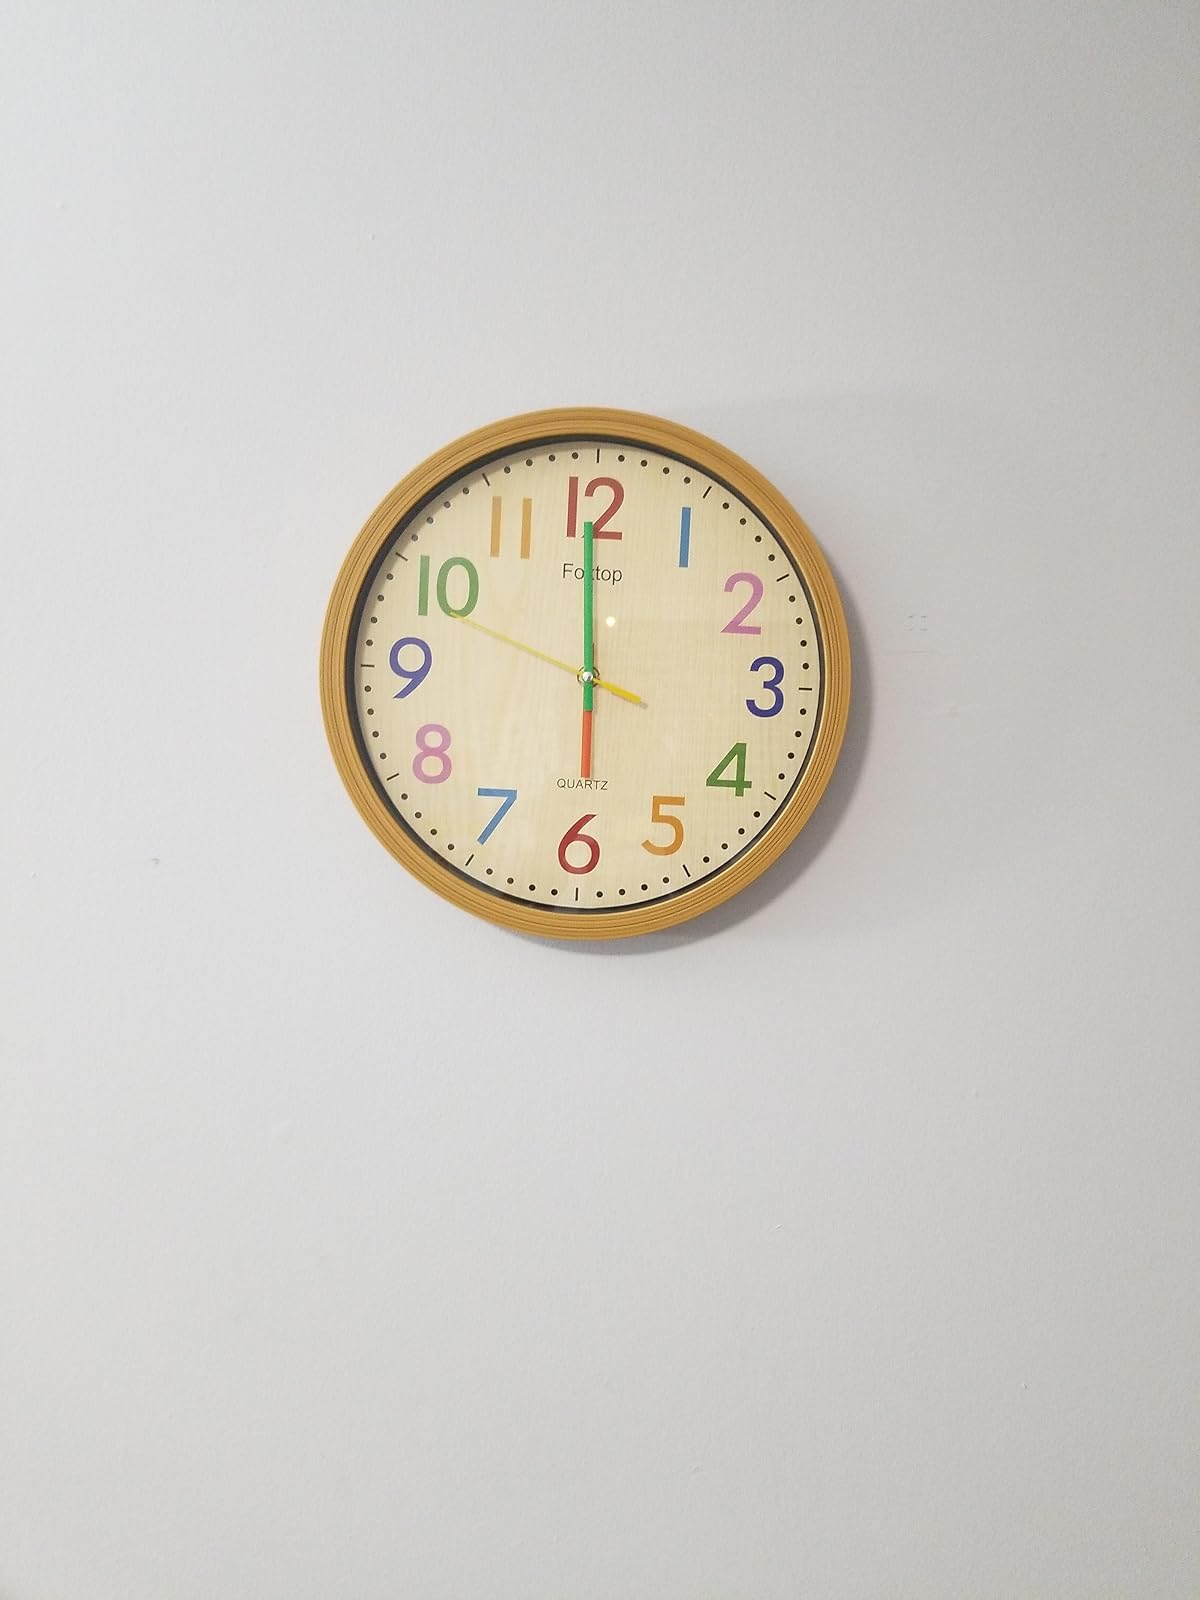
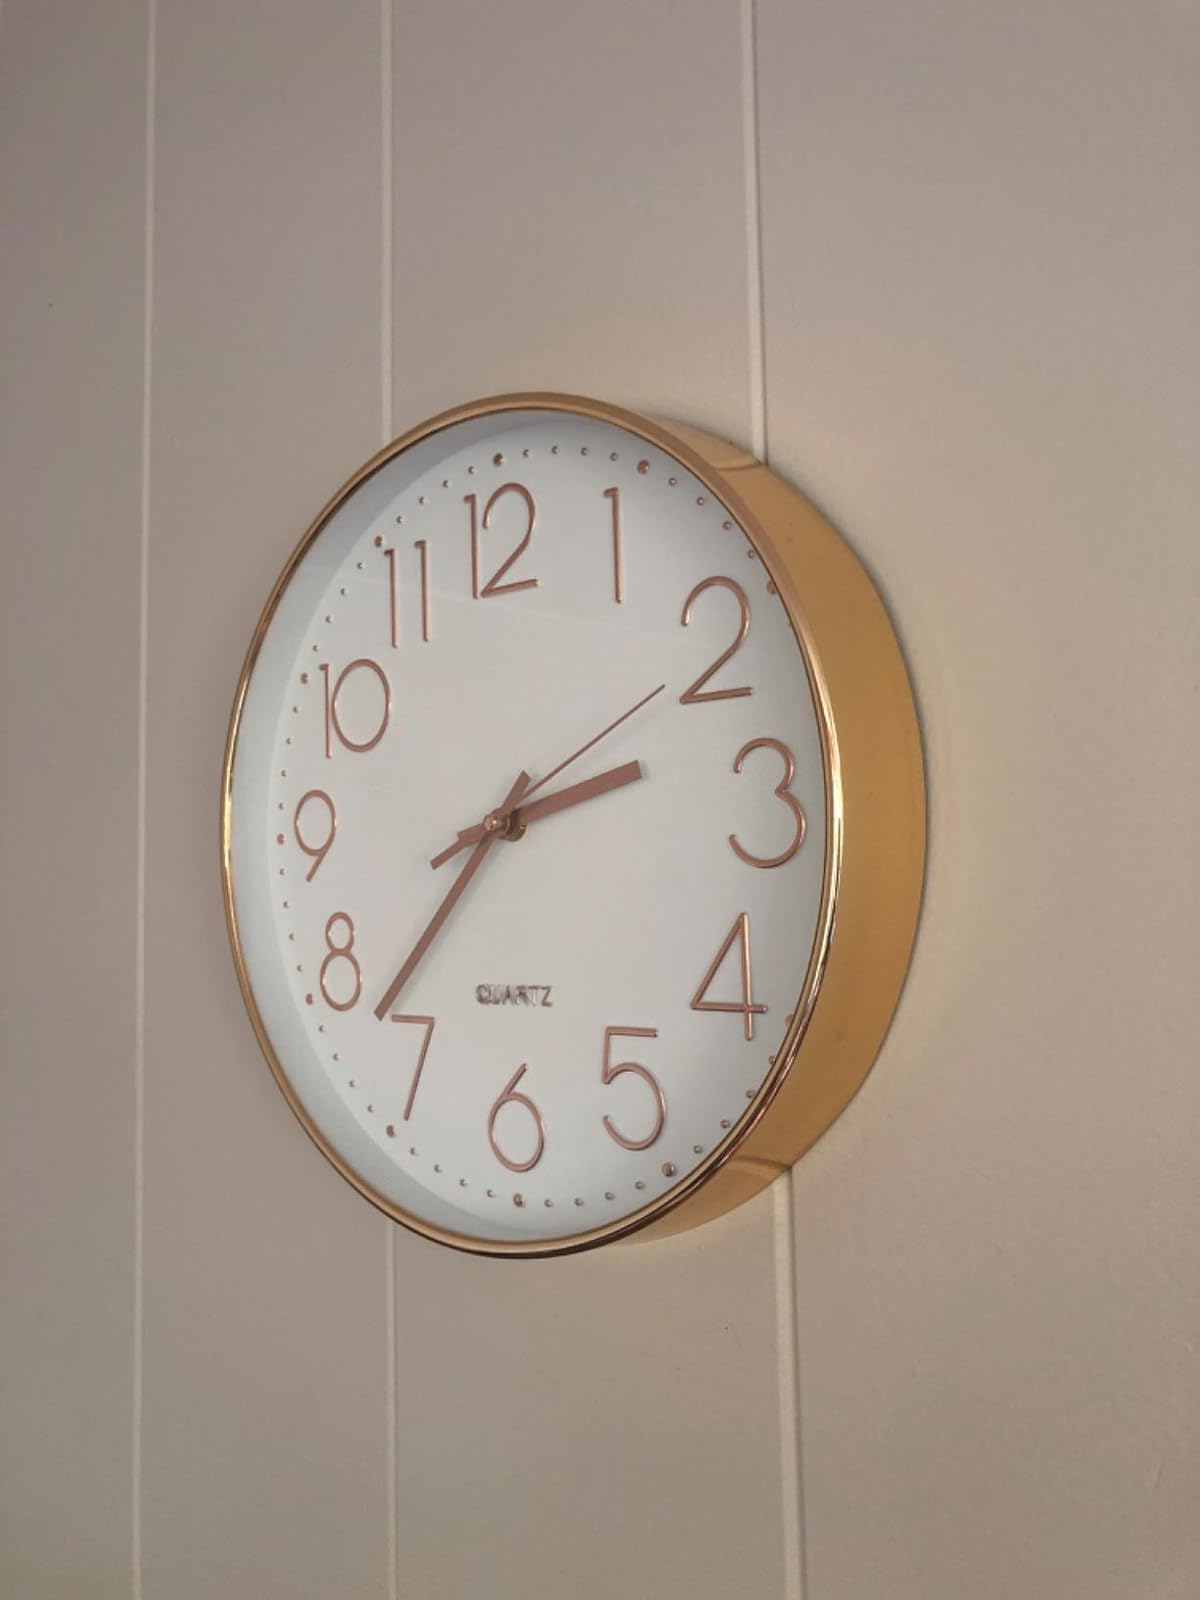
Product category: clock
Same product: no